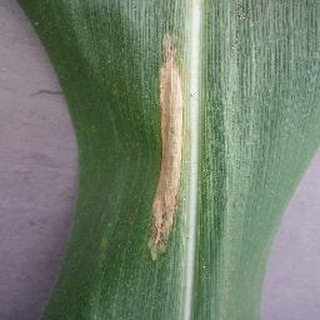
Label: corn_northern_leaf_blight